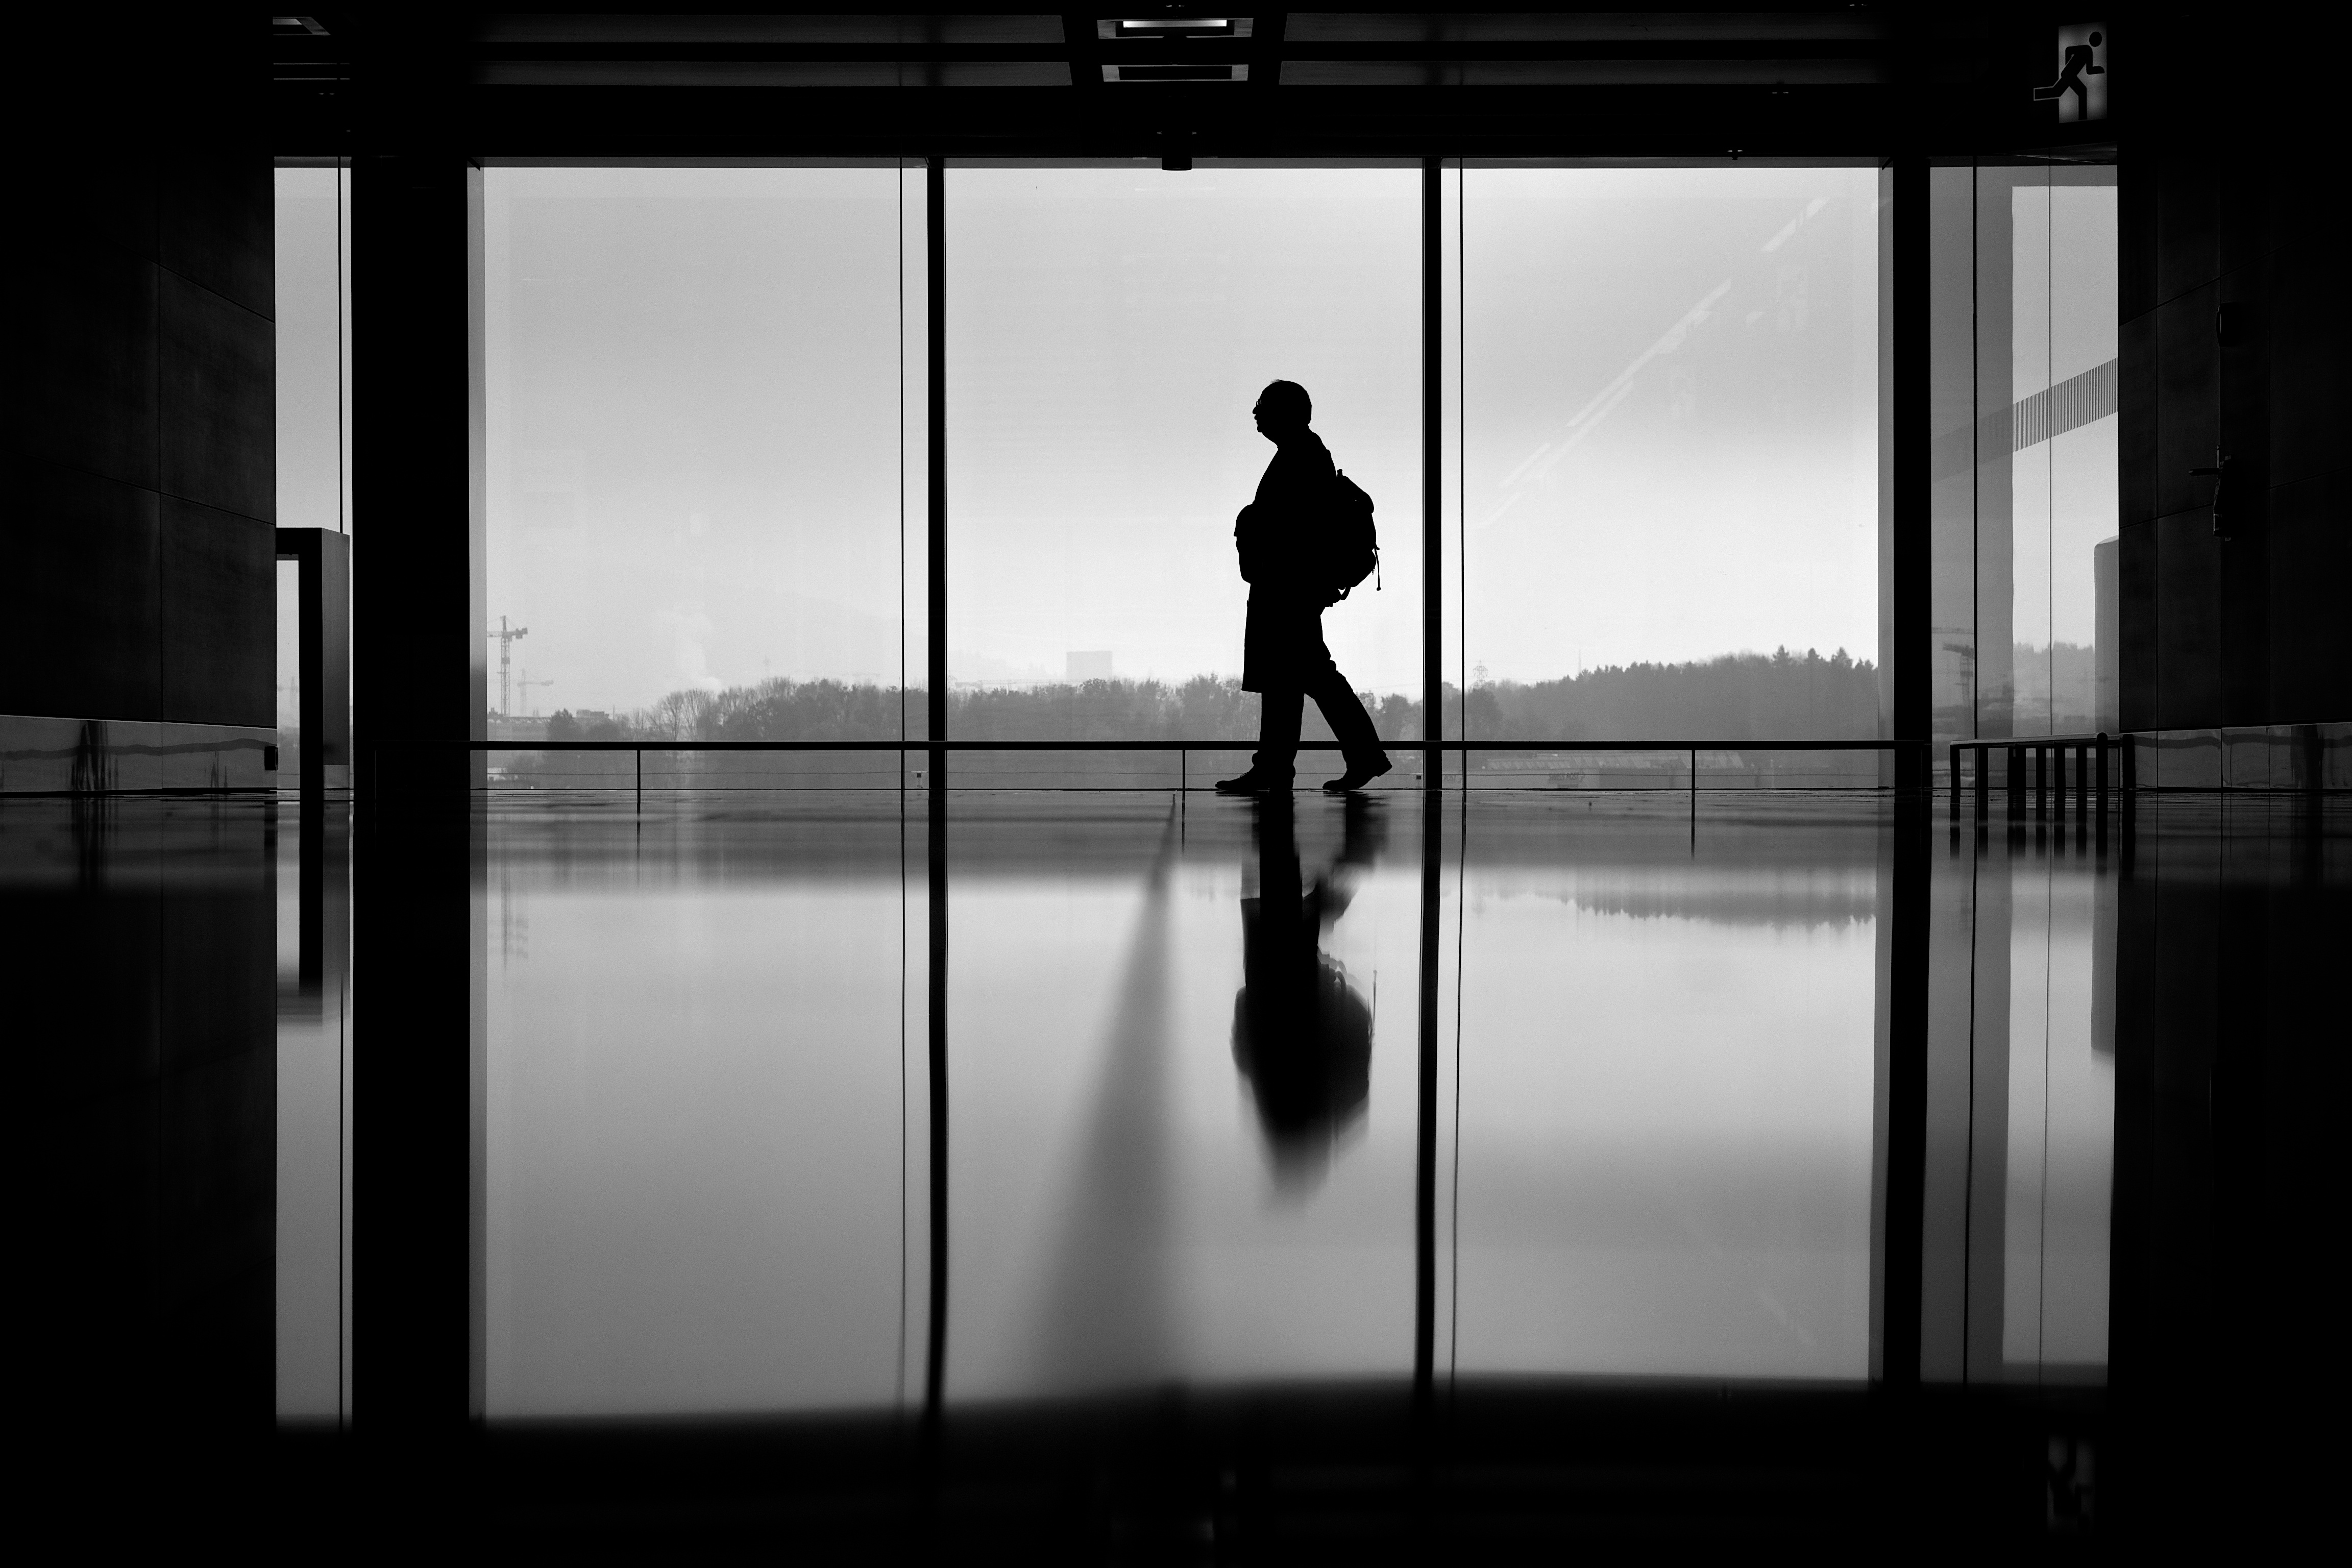
silhouette, light, black and white, white, street, photography, ebook, reflection, shadow, training, darkness, black, monochrome, streetphotography, flickr, thomas, video, symmetry, olympus, photograph, omd, image, fuji, leica, monochrom, leuthard, hcb, thomasleuthard, monochrome photography, human positions